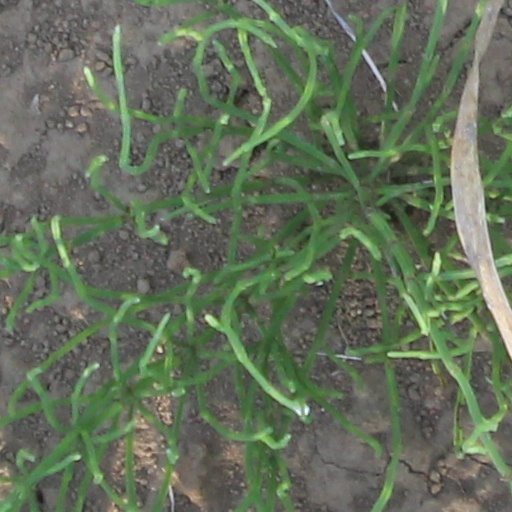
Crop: wheat